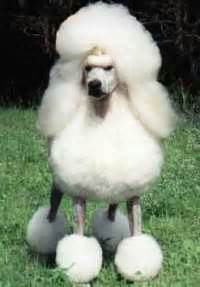
Label: cane